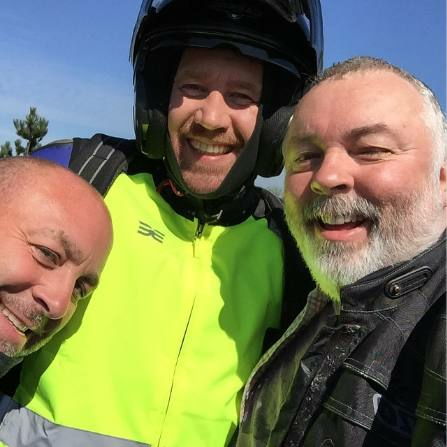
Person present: Yes